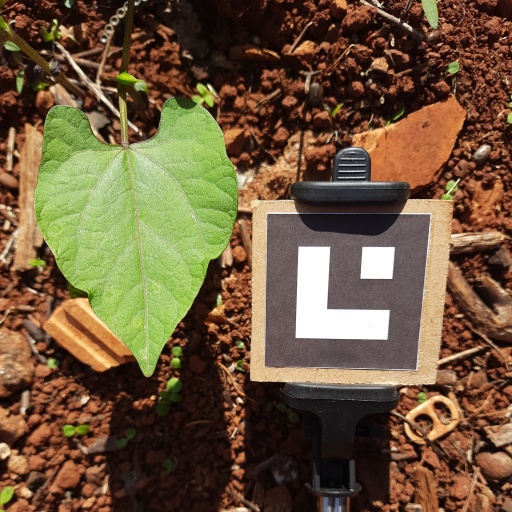
Observations: wavy surface, no eating holes, under sunlight